Talkin' Dirty After Dark

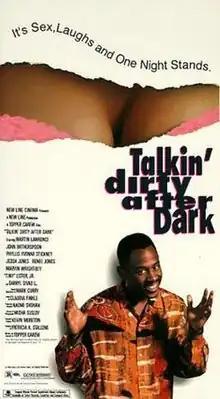
Theatrical release poster

Talkin' Dirty After Dark is a 1991 American comedy film written and directed by Topper Carew and starring Martin Lawrence in his first starring role. In addition to Lawrence the film also stars John Witherspoon, Tom Lister, Jr., and Mark Curry.